Maittanpatti

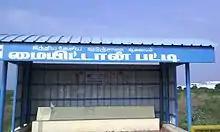
Maittanpatti Bus Stop in NH7

Maittanpatti is a small village in kalligudi Taluk of Madurai district in the Indian state of Tamil Nadu.